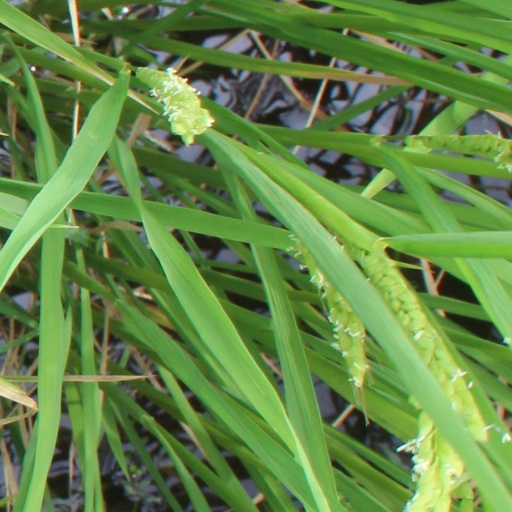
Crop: rice